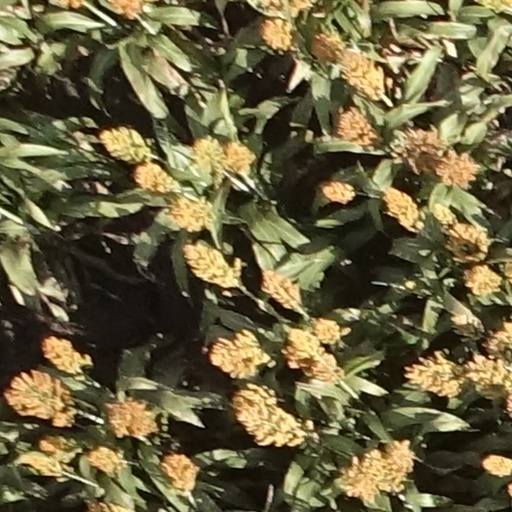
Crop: sorghum